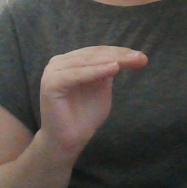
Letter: haa